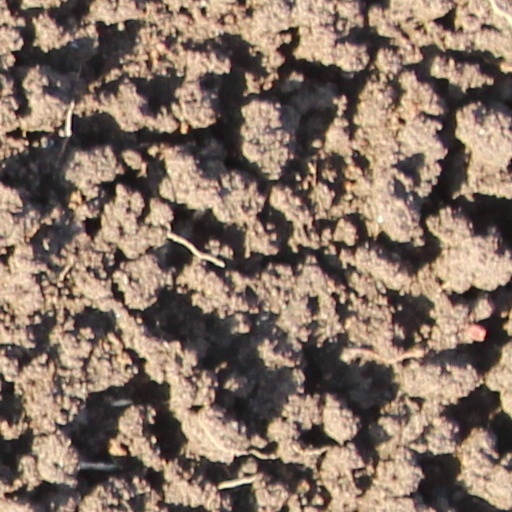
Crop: wheat